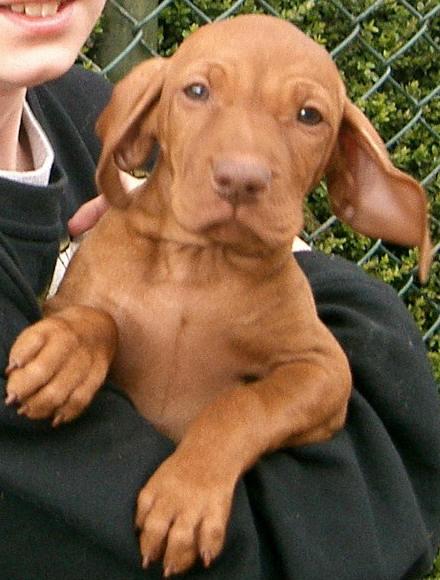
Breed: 210-n000048-vizsla